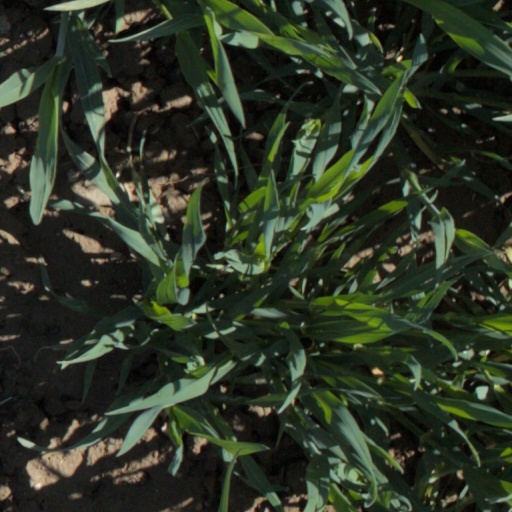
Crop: wheat